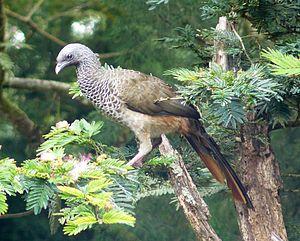
L'Ortalide de Colombie est une espèce d'oiseaux de la famille des Cracidae. Elle était et est parfois encore considérée comme une sous-espèce de l'Ortalide maillée.